Knights of the Round Table

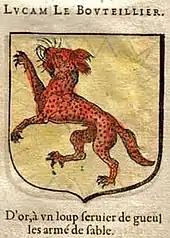
The attributed arms of "Lucam le Bouteillier"

' (etc.) is the eponymous hero of the Fair Unknown literary cycle of French, English, and German romances in verse. There, the young knight, initially known only as the Fair Unknown, is eventually revealed as son of Gawain and a fairy. His name is rendered ' in the Middle English version "Libeaus Desconus". The prose romance "Hystoire de Giglan et de Geoffroy de Maience" mixes his story with that of Griflet as told in "Jaufre".